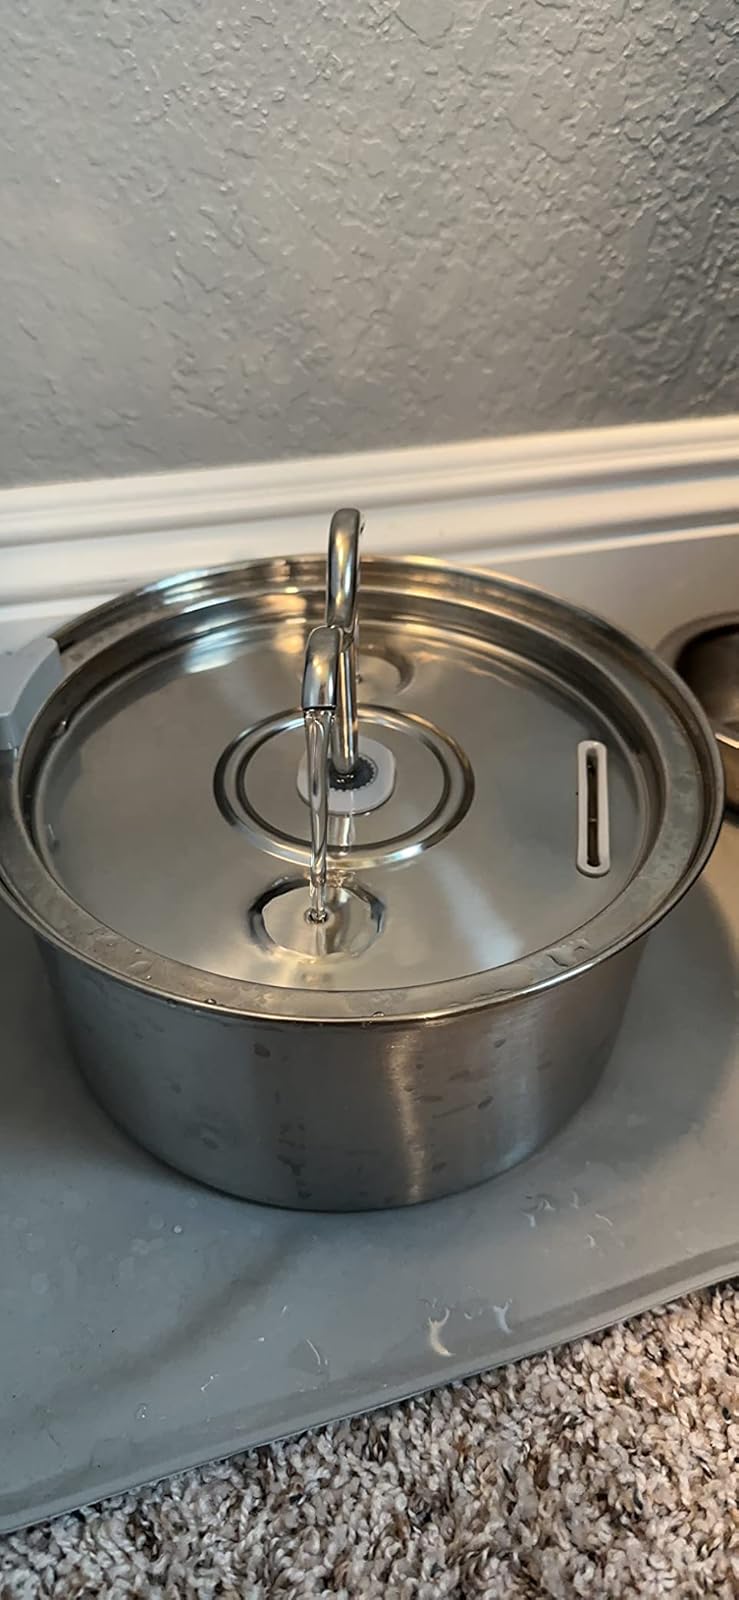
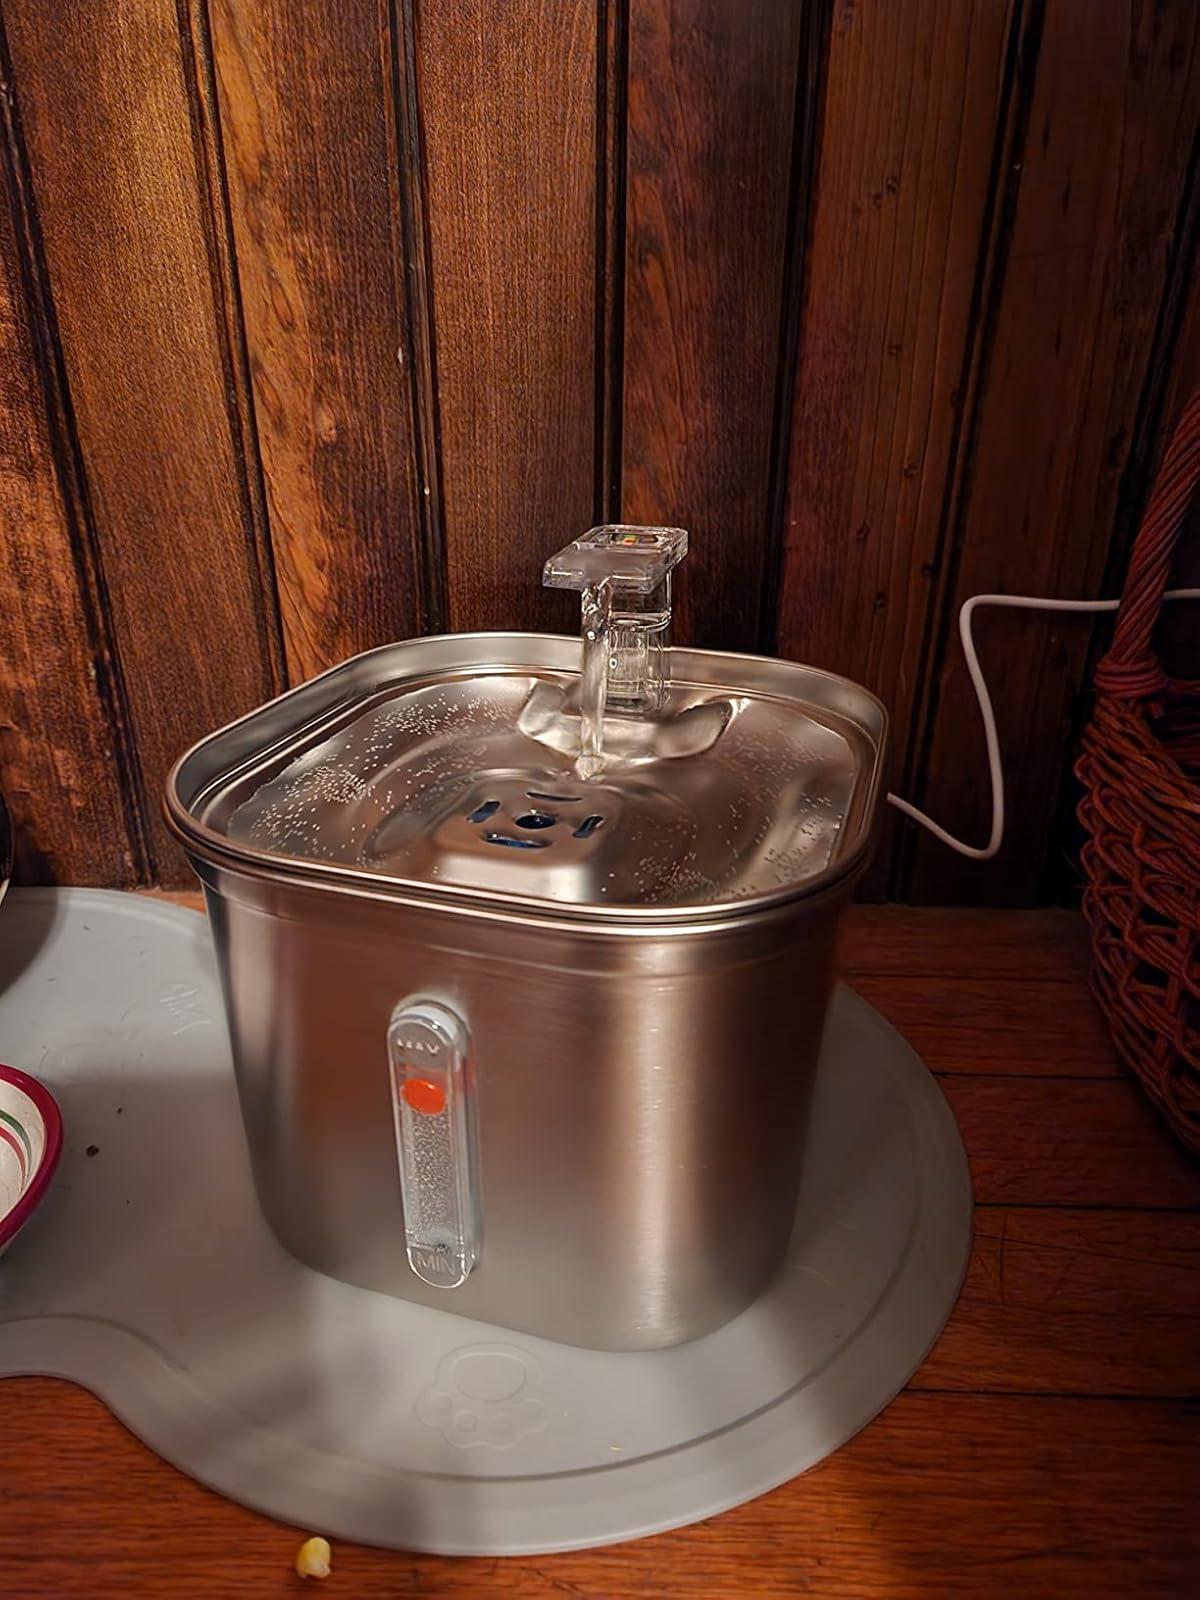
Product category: items_bowl
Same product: no